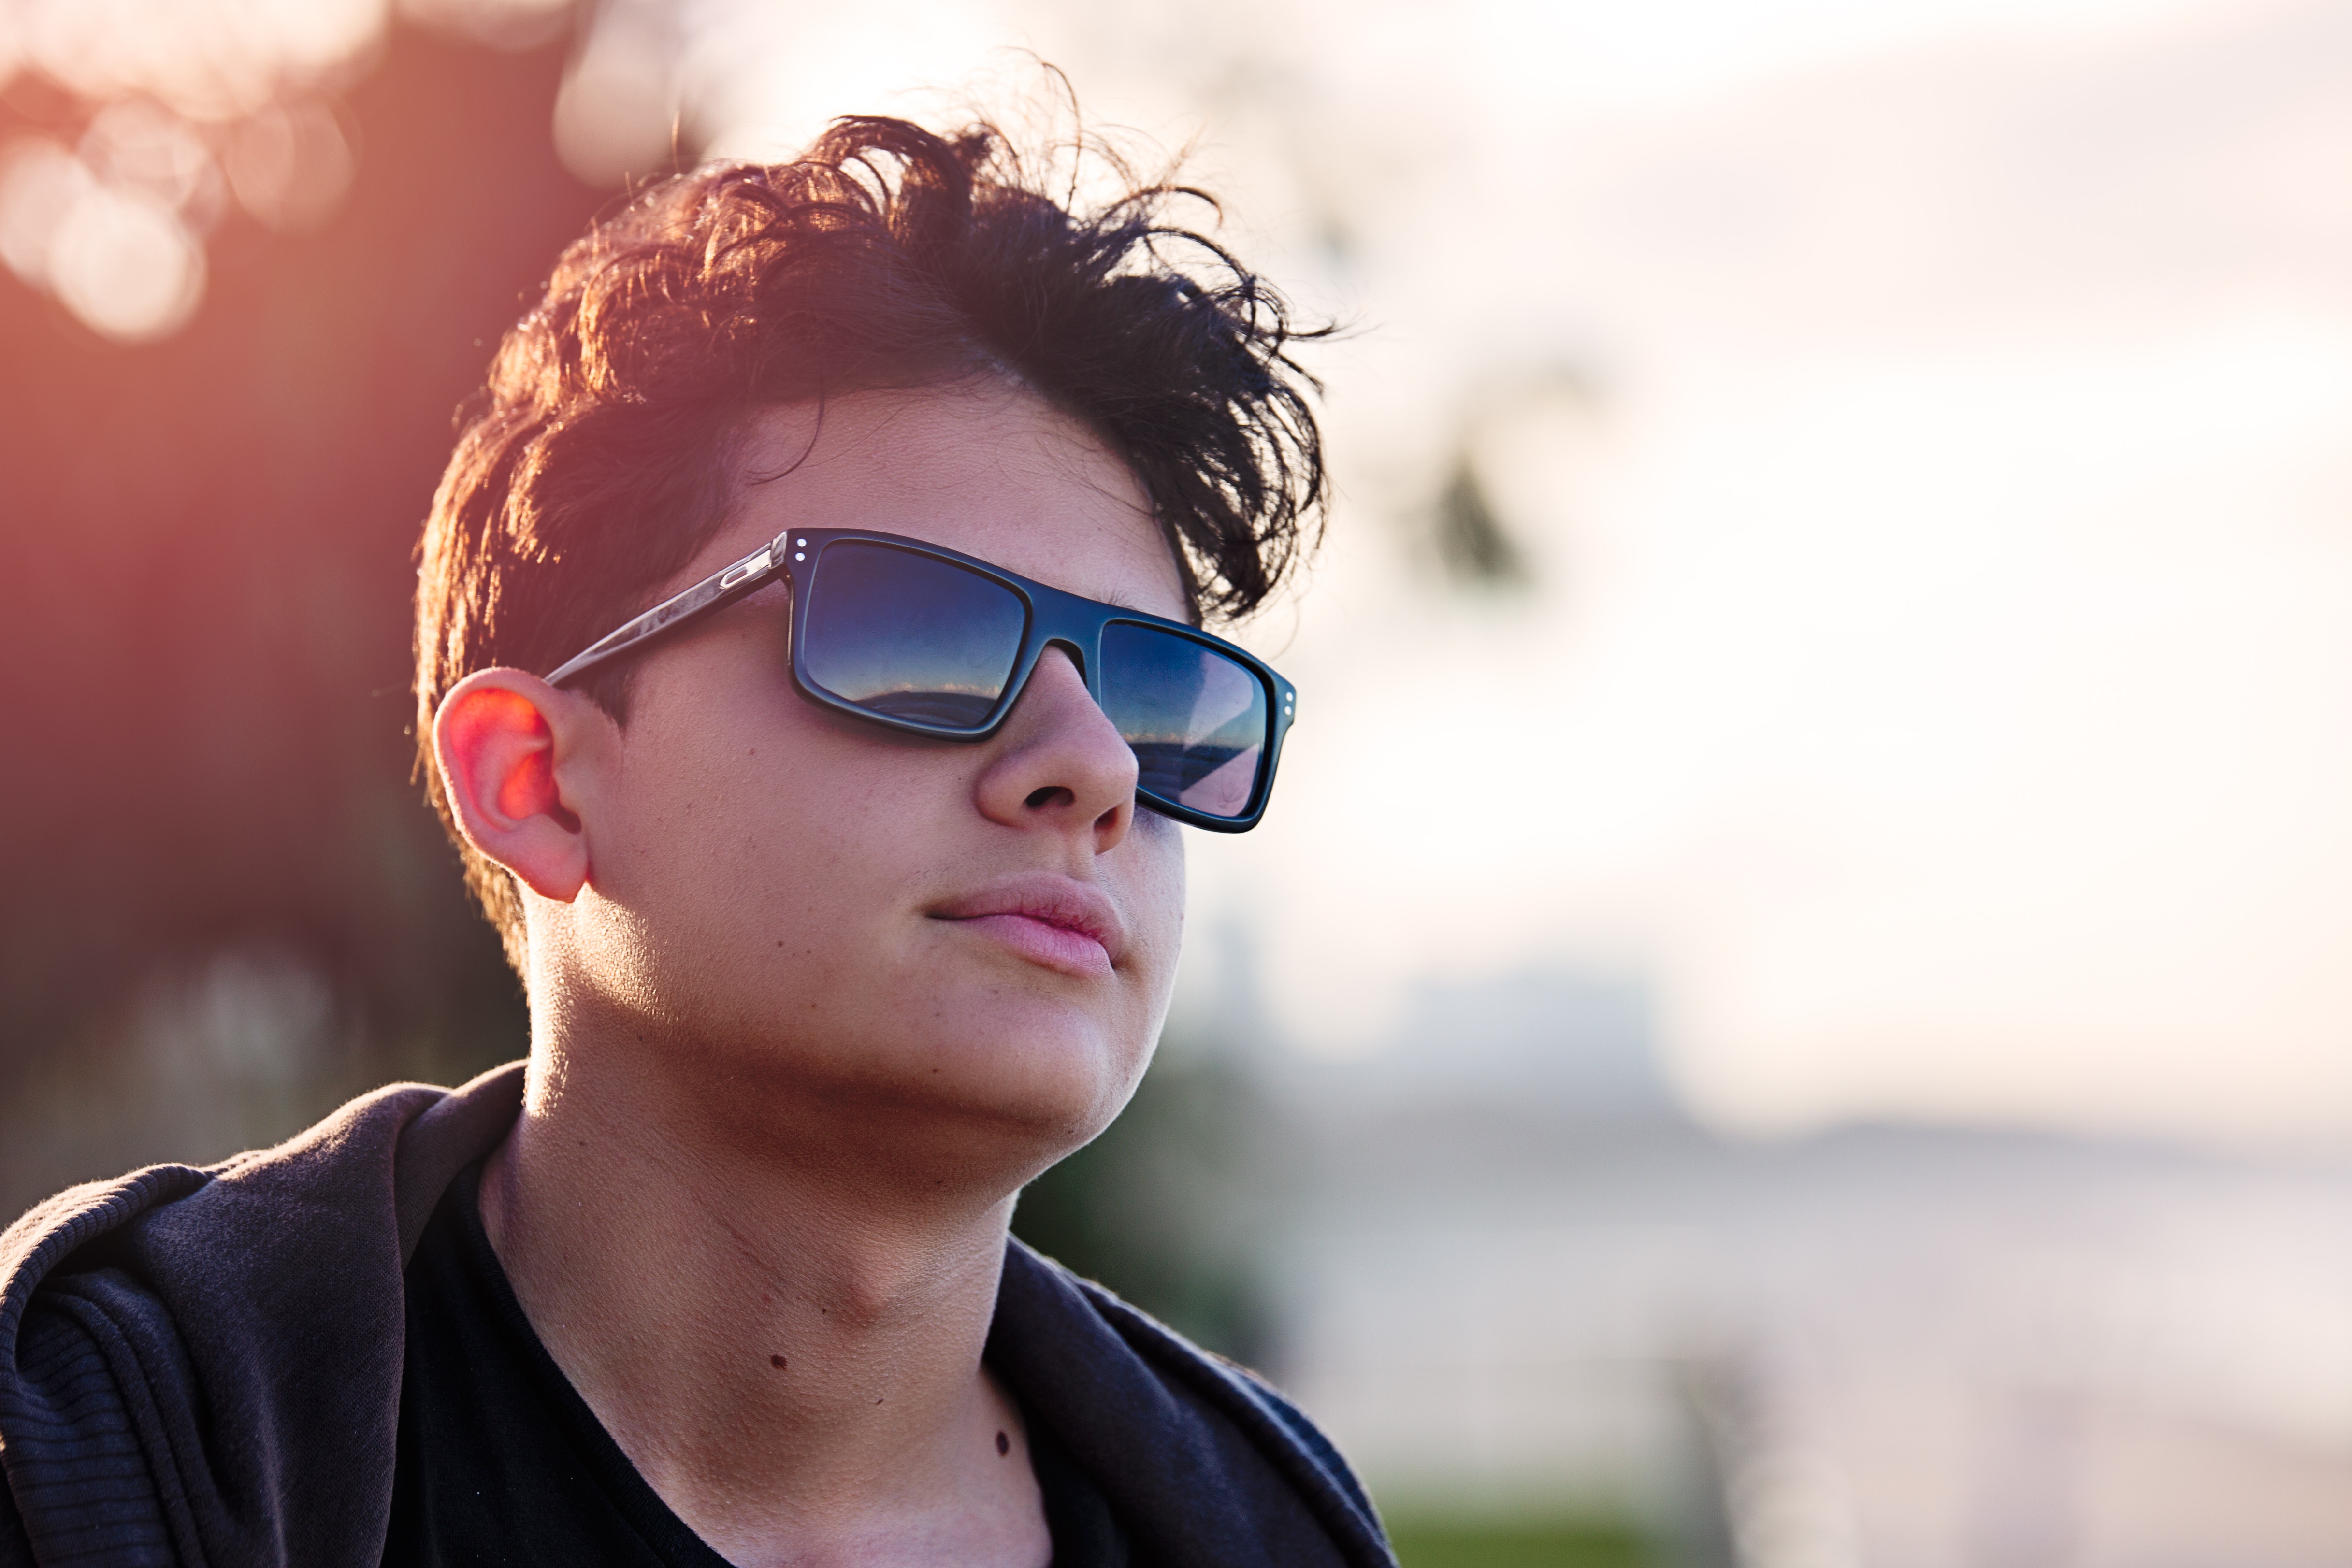
eyewear, sunglasses, glasses, hair, face, cool, chin, vision care, forehead, lip, photography, goggles, smile, sunlight, black hair, aviator sunglass, vacation, Eye glass accessory